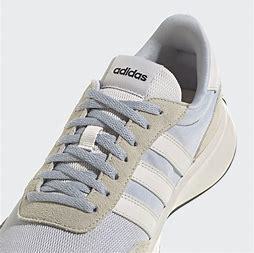
Brand: Adidas
Model: Run 70S